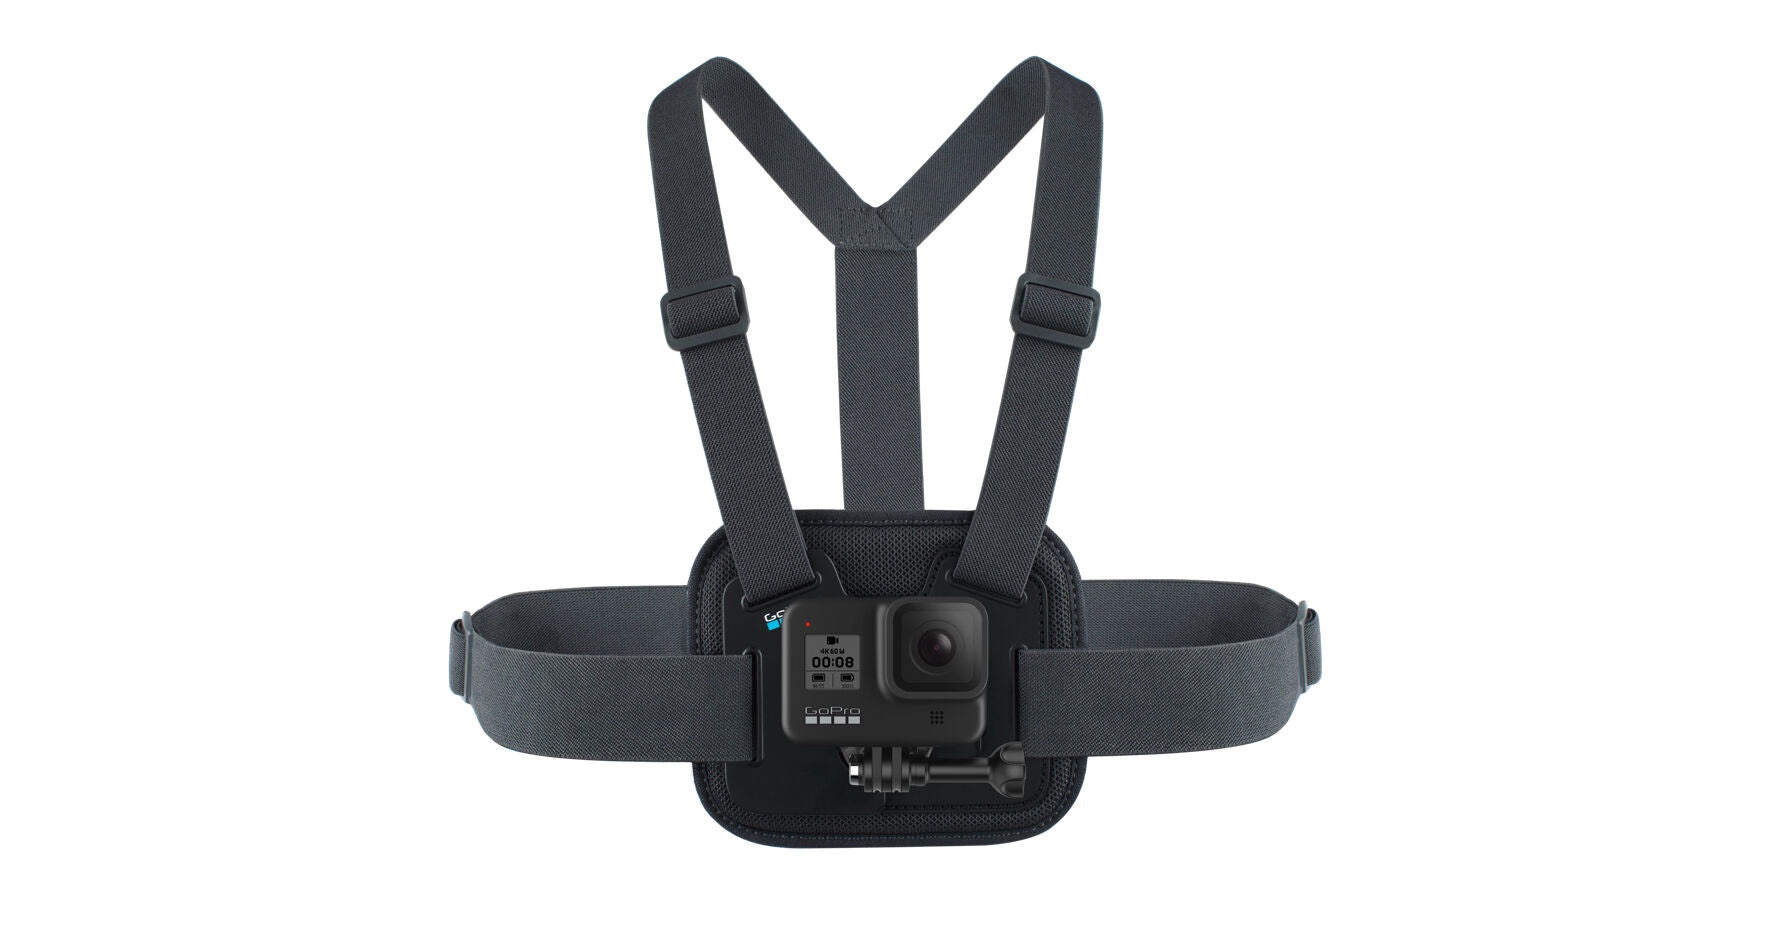
GoPro Chesty
The padded, flexible Chesty makes it easy to capture immersive hands-free shots from your chest. Made from breathable, lightweight materials, it can easily be adjusted to comfortably fit a wide range of body types. It’s perfect for biking, hiking, skiing or any adventure where you want amazing POV footage. Lightweight, flexible construction balances comfort and performance Padded and breathable materials stay comfortable during any activity Fully adjustable to fit a wide range of body types and over heavy winter jackets Specially designed quick-release buckle lets you get in and out easily—even with gloves on Stable platform for capturing incredibly immersive hands-free footage with GoPro cameras and Karma Grip
Brand: GoPro
Category: Cameras & Optics > Camera & Optic Accessories > Camera Parts & Accessories > Camera Straps > Chest Straps